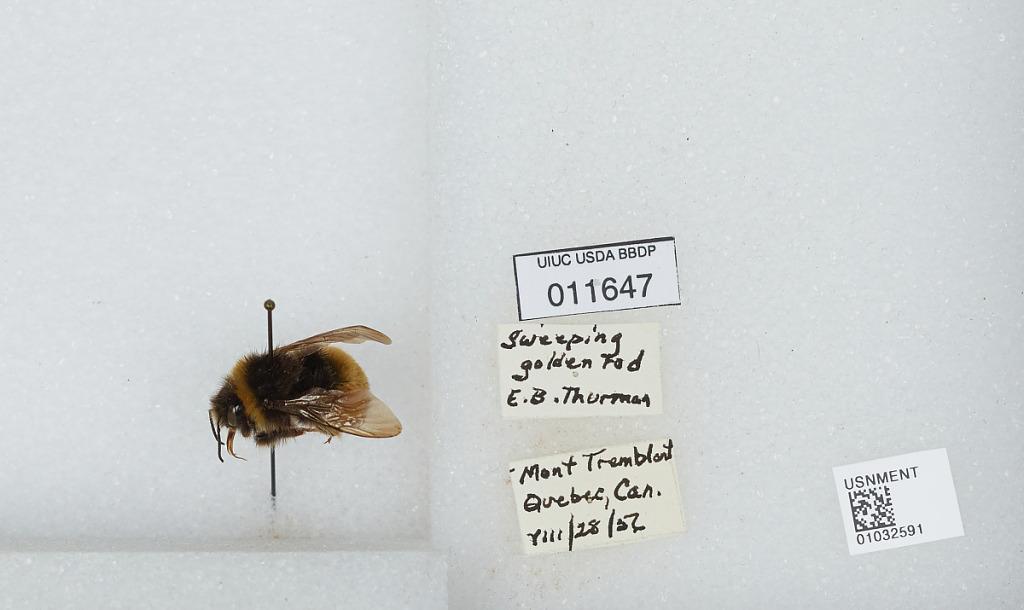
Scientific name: Bombus (Bombus) terricola Kirby
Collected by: E. Thurman
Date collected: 1956-8-28
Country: Canada
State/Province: Quebec
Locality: Mont-Tremblant
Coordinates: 46.1614, -74.5603